Talpur dynasty

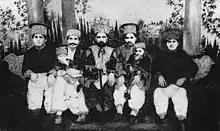
"The Talpur Princes of Mirpurkhas": Third from the left is Mir Ali Murad Talpur II, the great grandson of Mir Ali Murad Talpur, the founder of Mirpur Khas.

Mir Sher Muhammad Talpur succeeded Mir Ali Murad Talpur in 1829, and built a fort in the city when he declared the ruler of the state, and ran a kutchery from within the fort. Elaborate graves for the local rulers were built at Chitorri under his rule. and feature a syncretic architectural style that combines elements of Islamic and Rajasthani architecture. Mir Sher Muhammad Talpur established friendly relations with the Sikh emperor Ranjit Singh, but fought against the British. He has been described as the "Lion of Sindh."